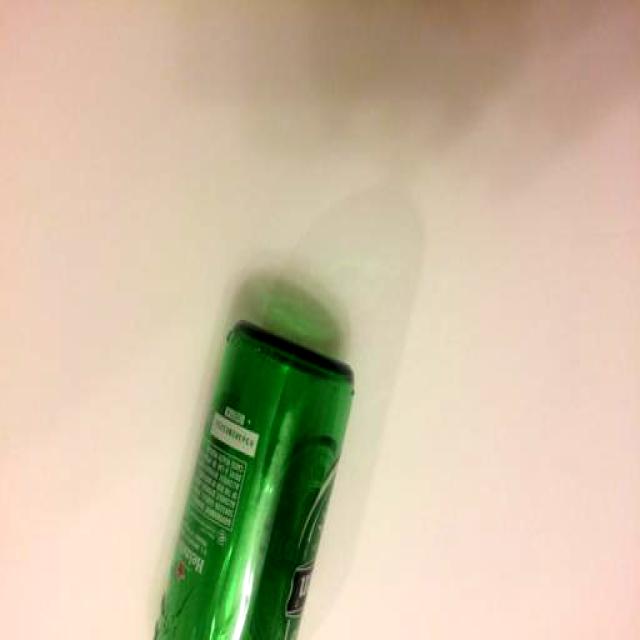
Label: Glass